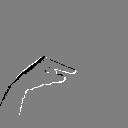
ASL letter: g